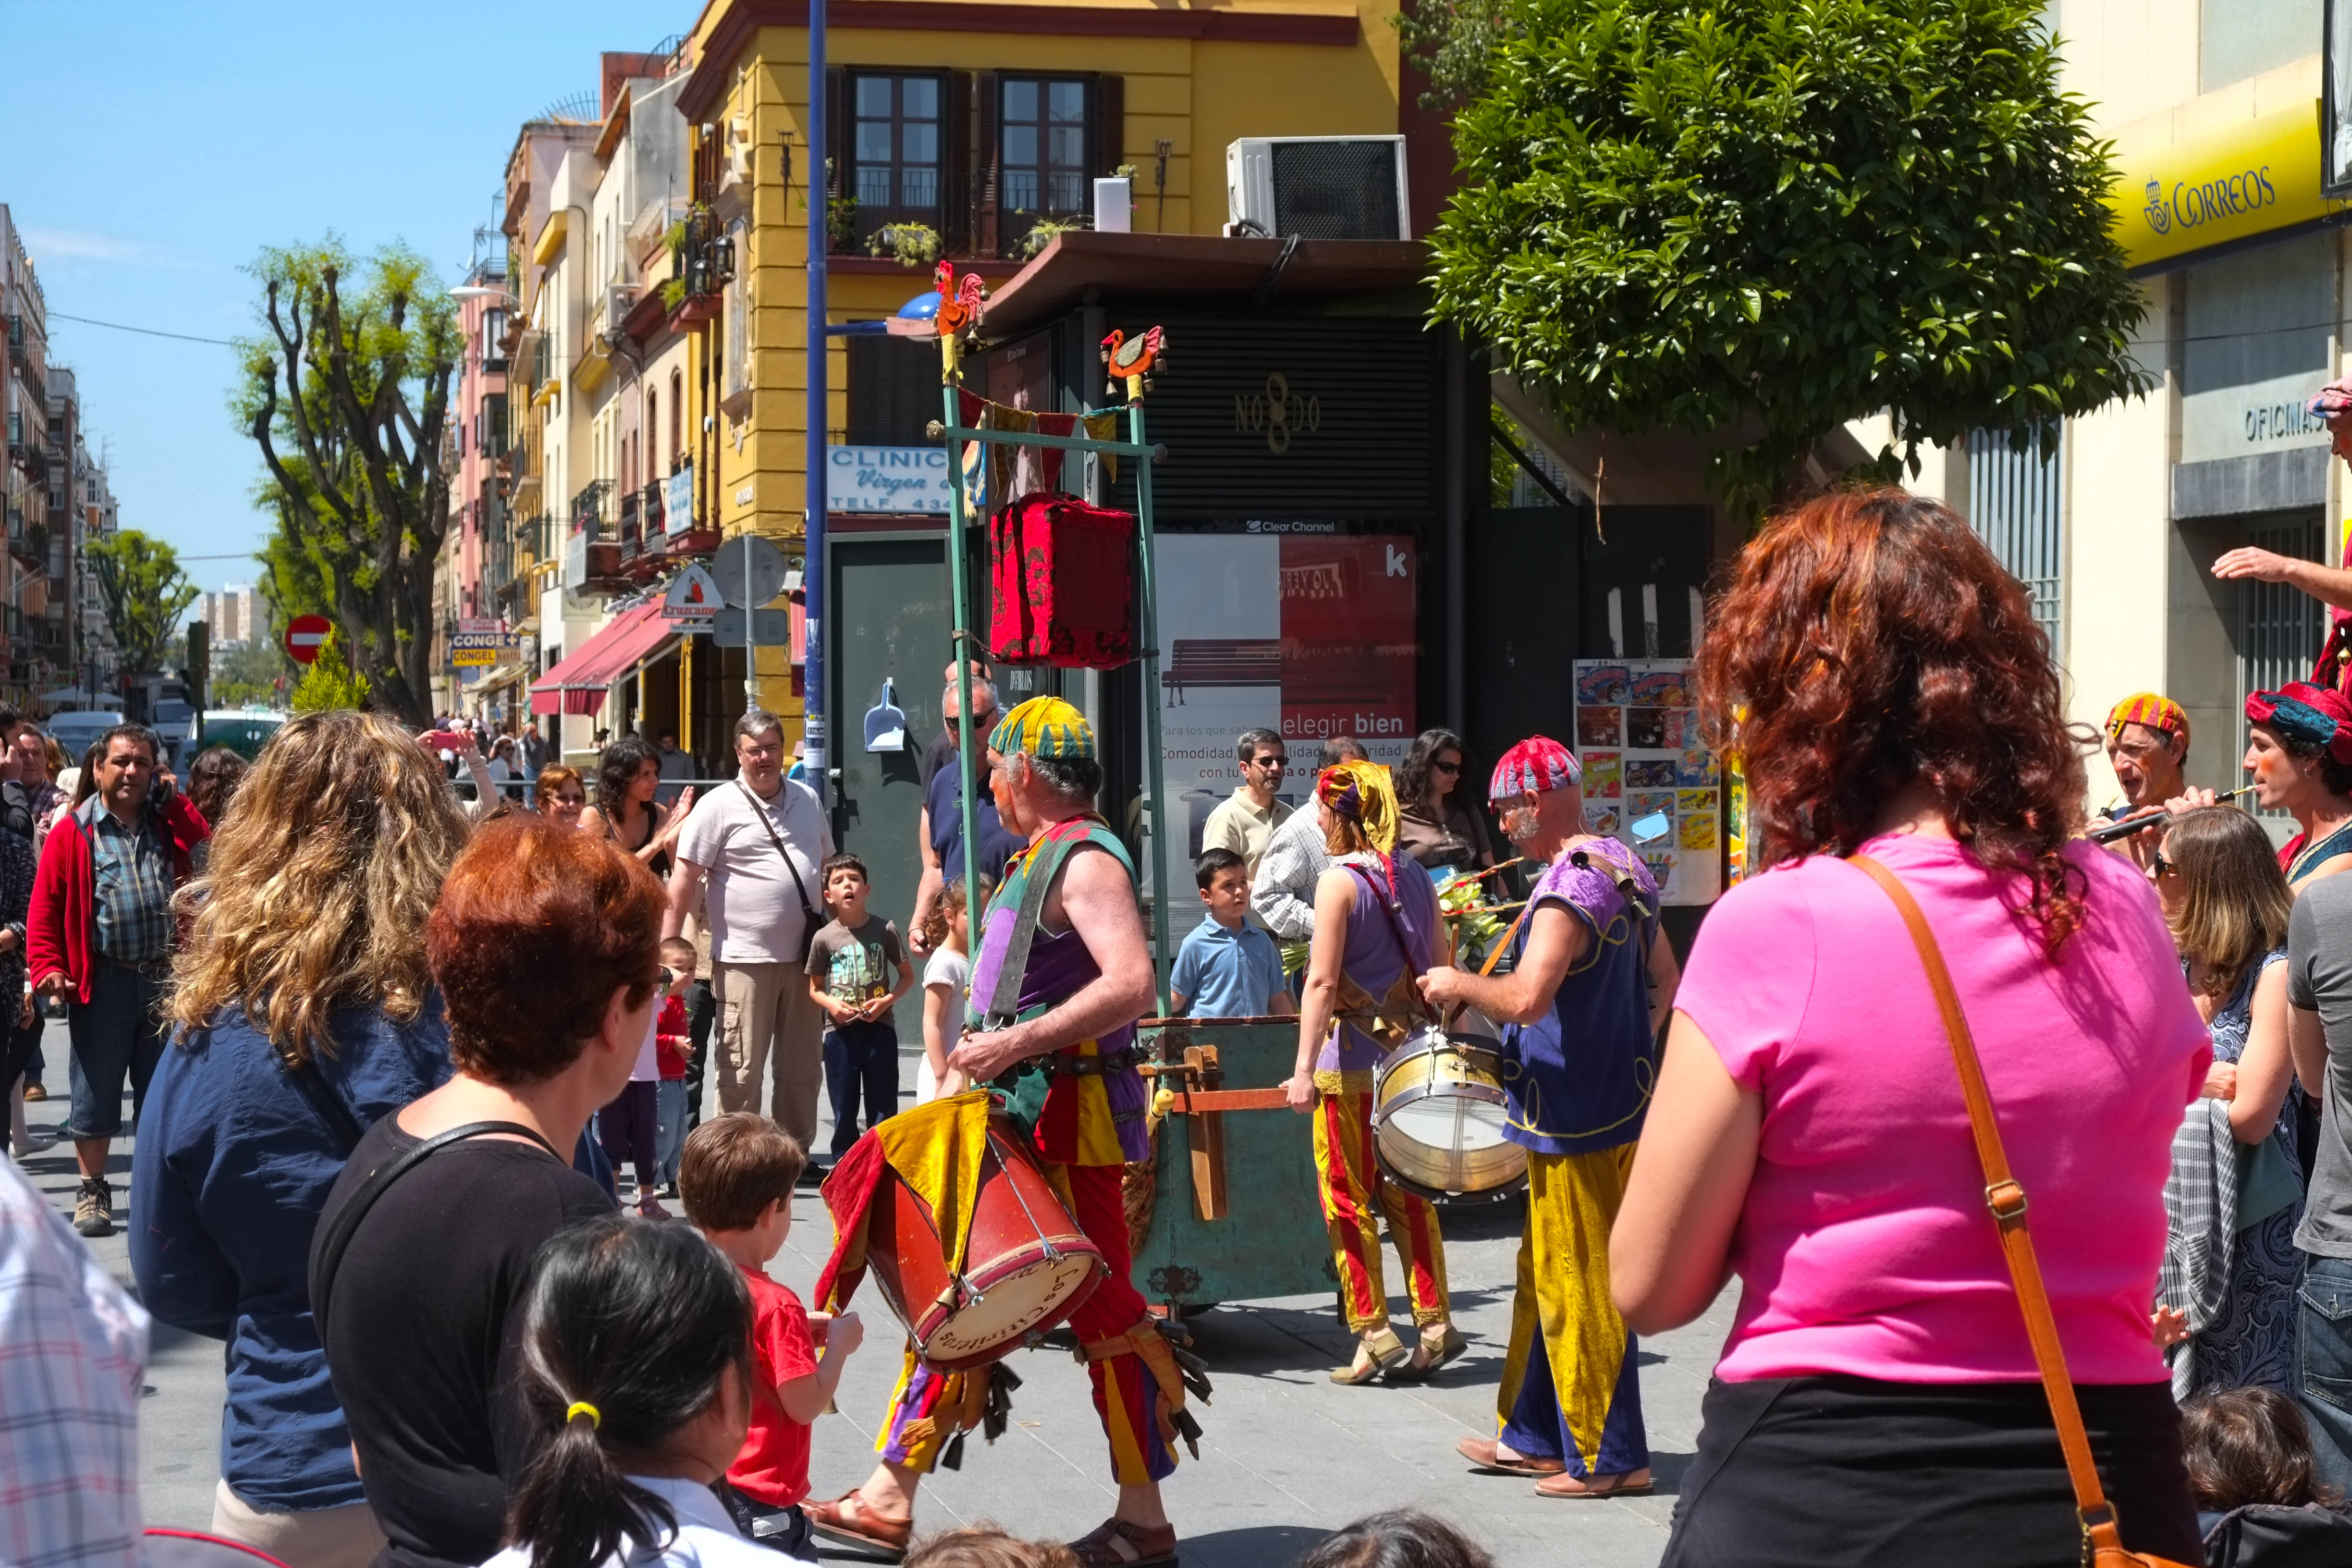
street, urban, crowd, carnival, parade, festival, sevilla, andalusia, event, triana, pride parade